Resistive opto-isolator

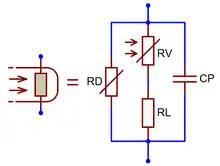
Approximation of a photoresistor.

Because of the large value of R, the total resistance is mainly determined by R. The dynamic range of the photoresistor with respect to illumination is equal to the ratio of the critical illumination Φ to the sensitivity threshold Φ.